Maithili Cinema

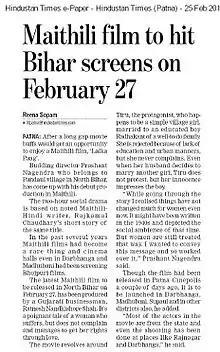
Hindustan Times newspaper ( 25 February 2015) article about the news of the release of Maithili movie Lalka Paag on screens of theatres in Bihar on 27 February 2015.

The journey of Maithili cinema can be traced since 1965. The first Maithili film was "Kanyadan" which was produced in the year 1965 but released in the year 1971. The movie was based on the novel "Kanyadan" (English translation - The Bride) written in the Maithili language by the author Harimohan Jha in 1930. It was directed by Phani Majumdar. The second Maithili film was "Mamta Gabe Geet". Its shooting started from the year 1962-1963 and continued parallel with the movie Kanyadan but due to some ups and downs in the production of the movie, it was released in the year 1982. During the shooting period its name was "Naehar Bhel Mor Saasur." The movie was produced by the litterateur "Kedar Nath Chaudhary" and directed by "Shree C Parmanand". The movie Mamta Gabe Geet is also considered as the first complete Maithili film because in the movie Kanyadan there was mixture of some Hindi language dialogues too but the movie Mamta Gabe Geet was made completely in Maithili language. The third Maithili film was "Sasta Jinagi Mahag Sinoor". It was a superhit movie and became very popular among the Maithil audiences. It was released in the year 1999. In 2004, a movie named "Garibak Beti" was released. In the same year another movie "Senurak Laaj" was also released. Similarly in the year 2005, a Maithili movie with title "Kakhan Harab Dukh Mor" was released on the screens of some cinema theatres in the Mithila region. It was a superhit Maithili film and became popular among the audiences in the region. It was directed by "Santosh Badal". It was based on the popular story of the Maithili poet Vidyapati and Ugna Mahadev. According to the statistics, this Maithili movie did a business of 39 crores and more than 1 crore DVDs have been sold till 2024.